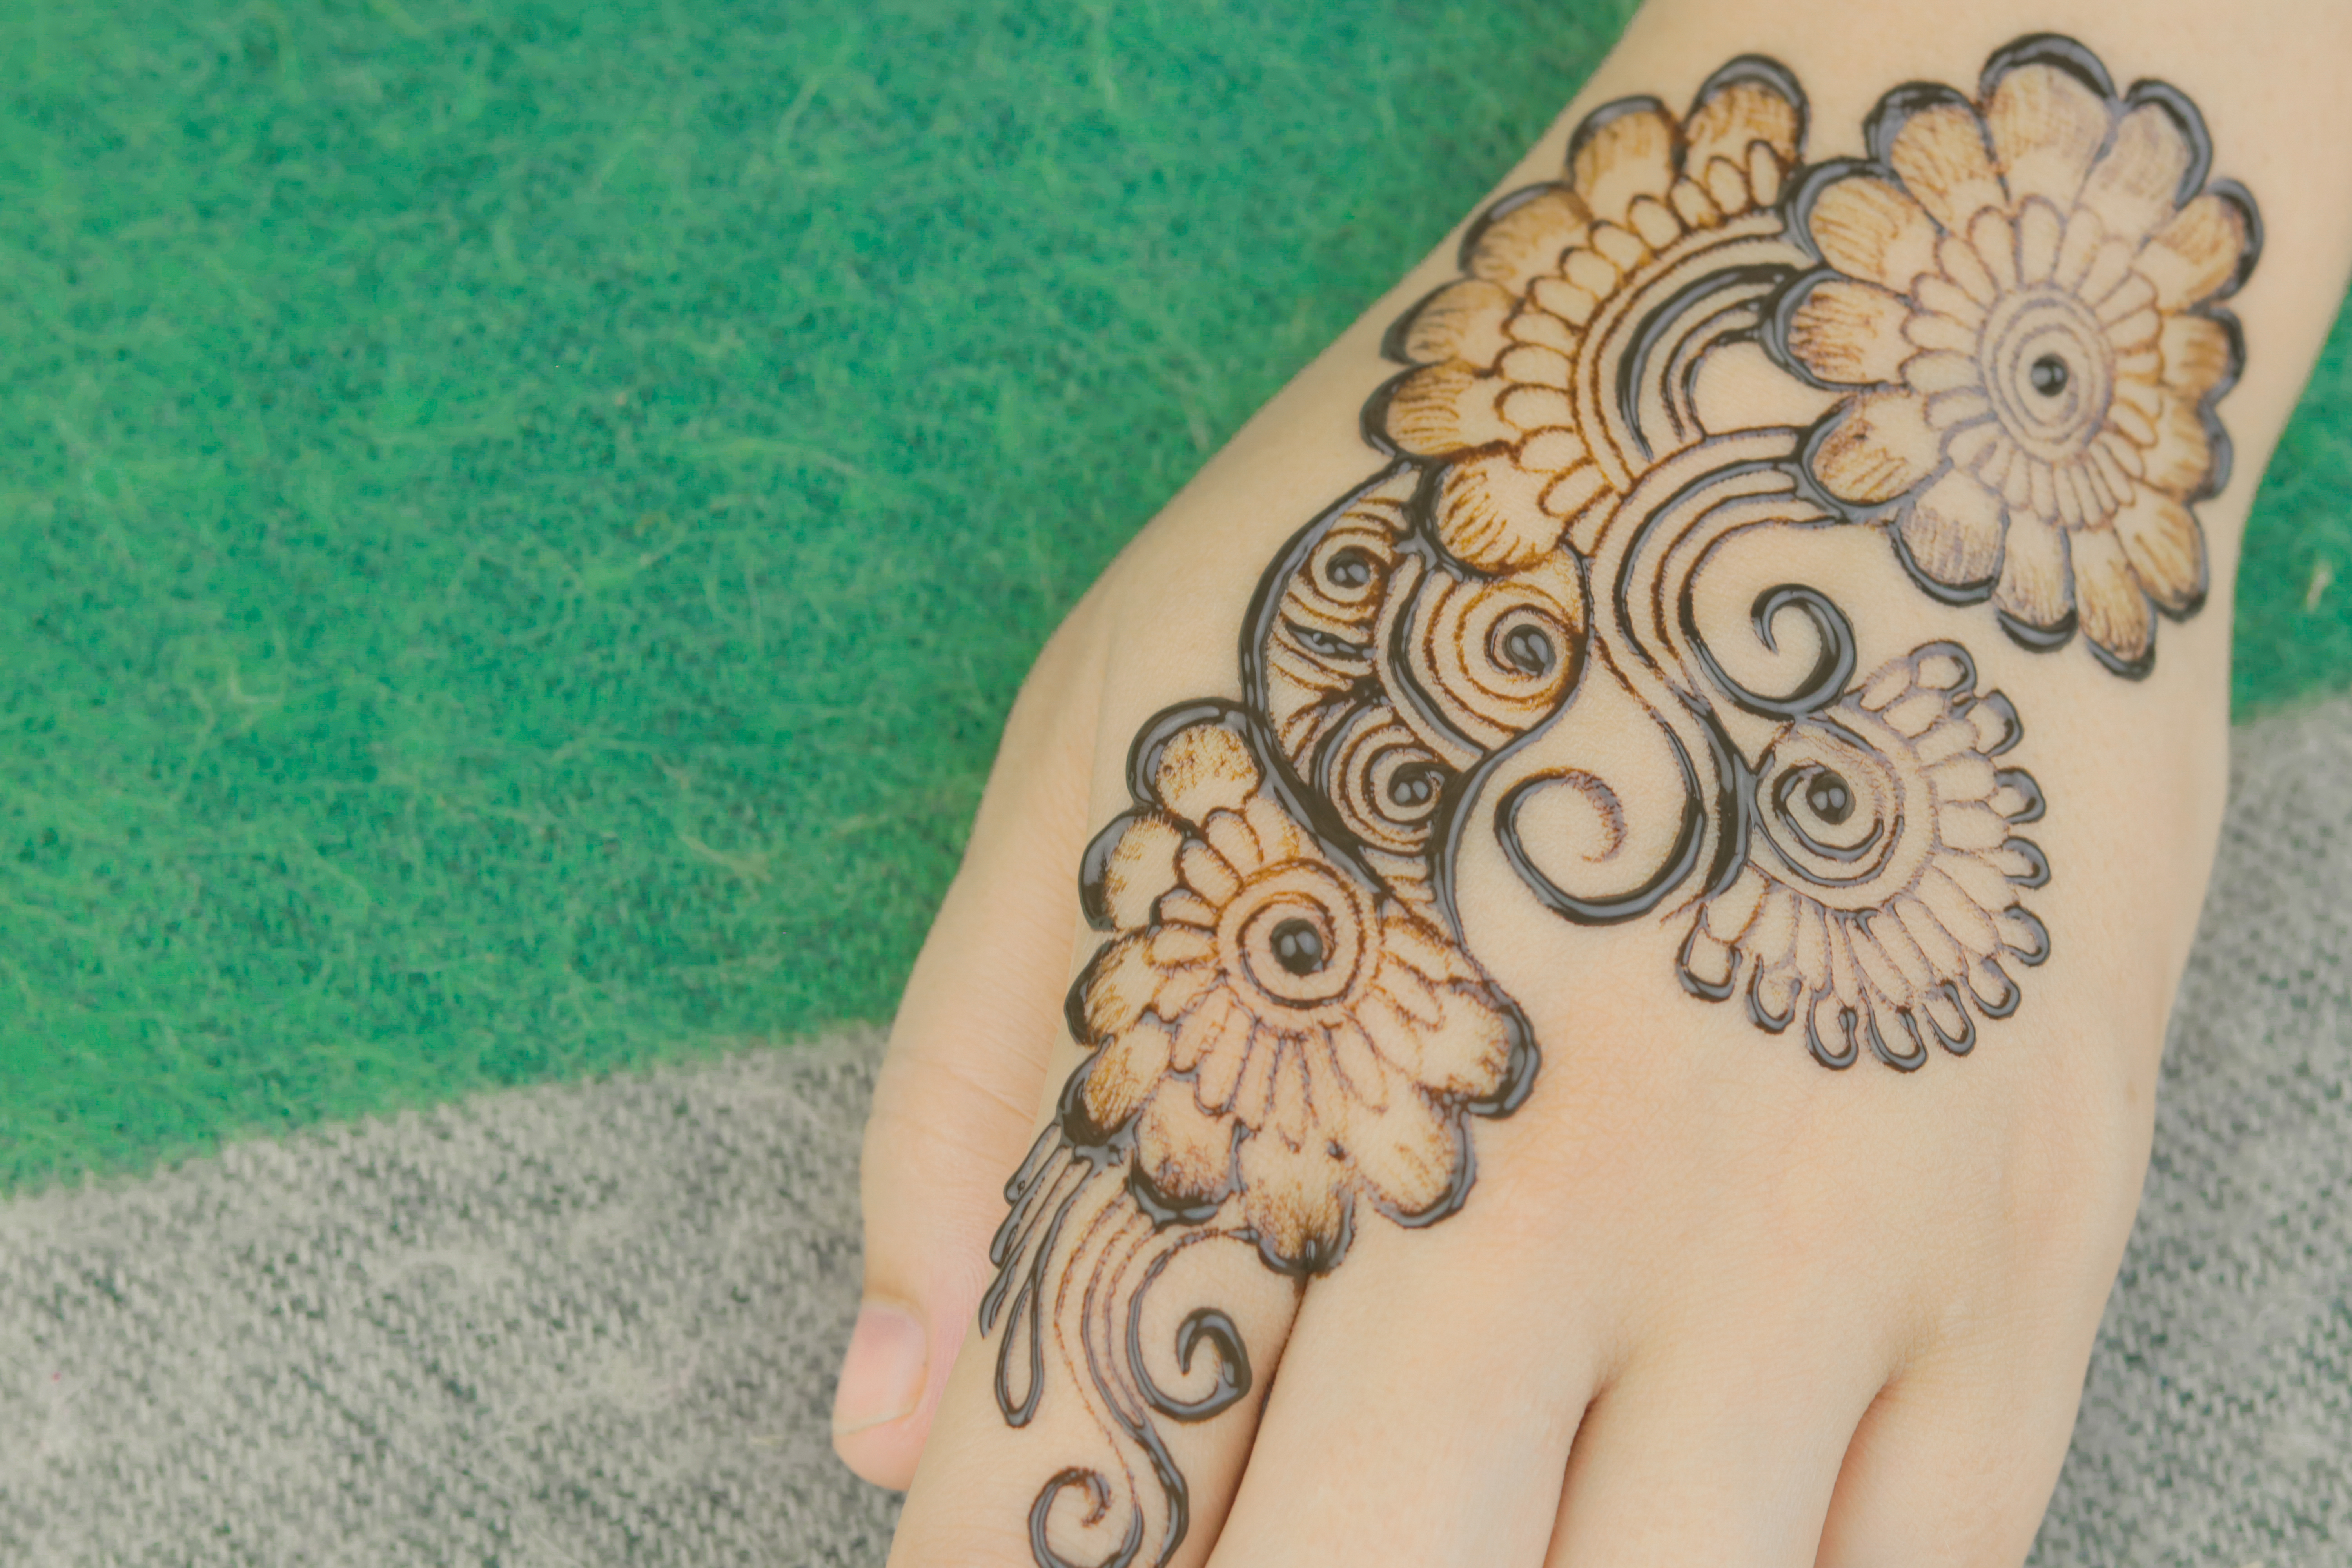
design, art, hand, background, pattern, beautiful, beauty, wedding, female, indian, marriage, fashion, tattoo, paint, henna, culture, bride, india, decoration, girl, tradition, ornament, color, ethnic, traditional, arm, leg, mehndi, human body, gesture, thigh, wrist, thumb, font, nail, temporary tattoo, foot, human leg, toe, barefoot, plant, illustration, knee, drawing, fashion accessory, visual arts, grass, motif, elbow, vein, peach, artwork, jewellery, flesh, ankle